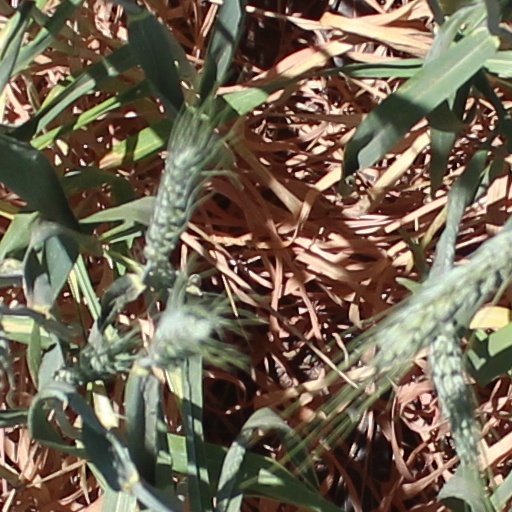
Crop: wheat